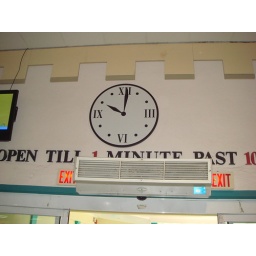
I thought this was the oddest thing. The clock is painted on the wall as is the writing below it.